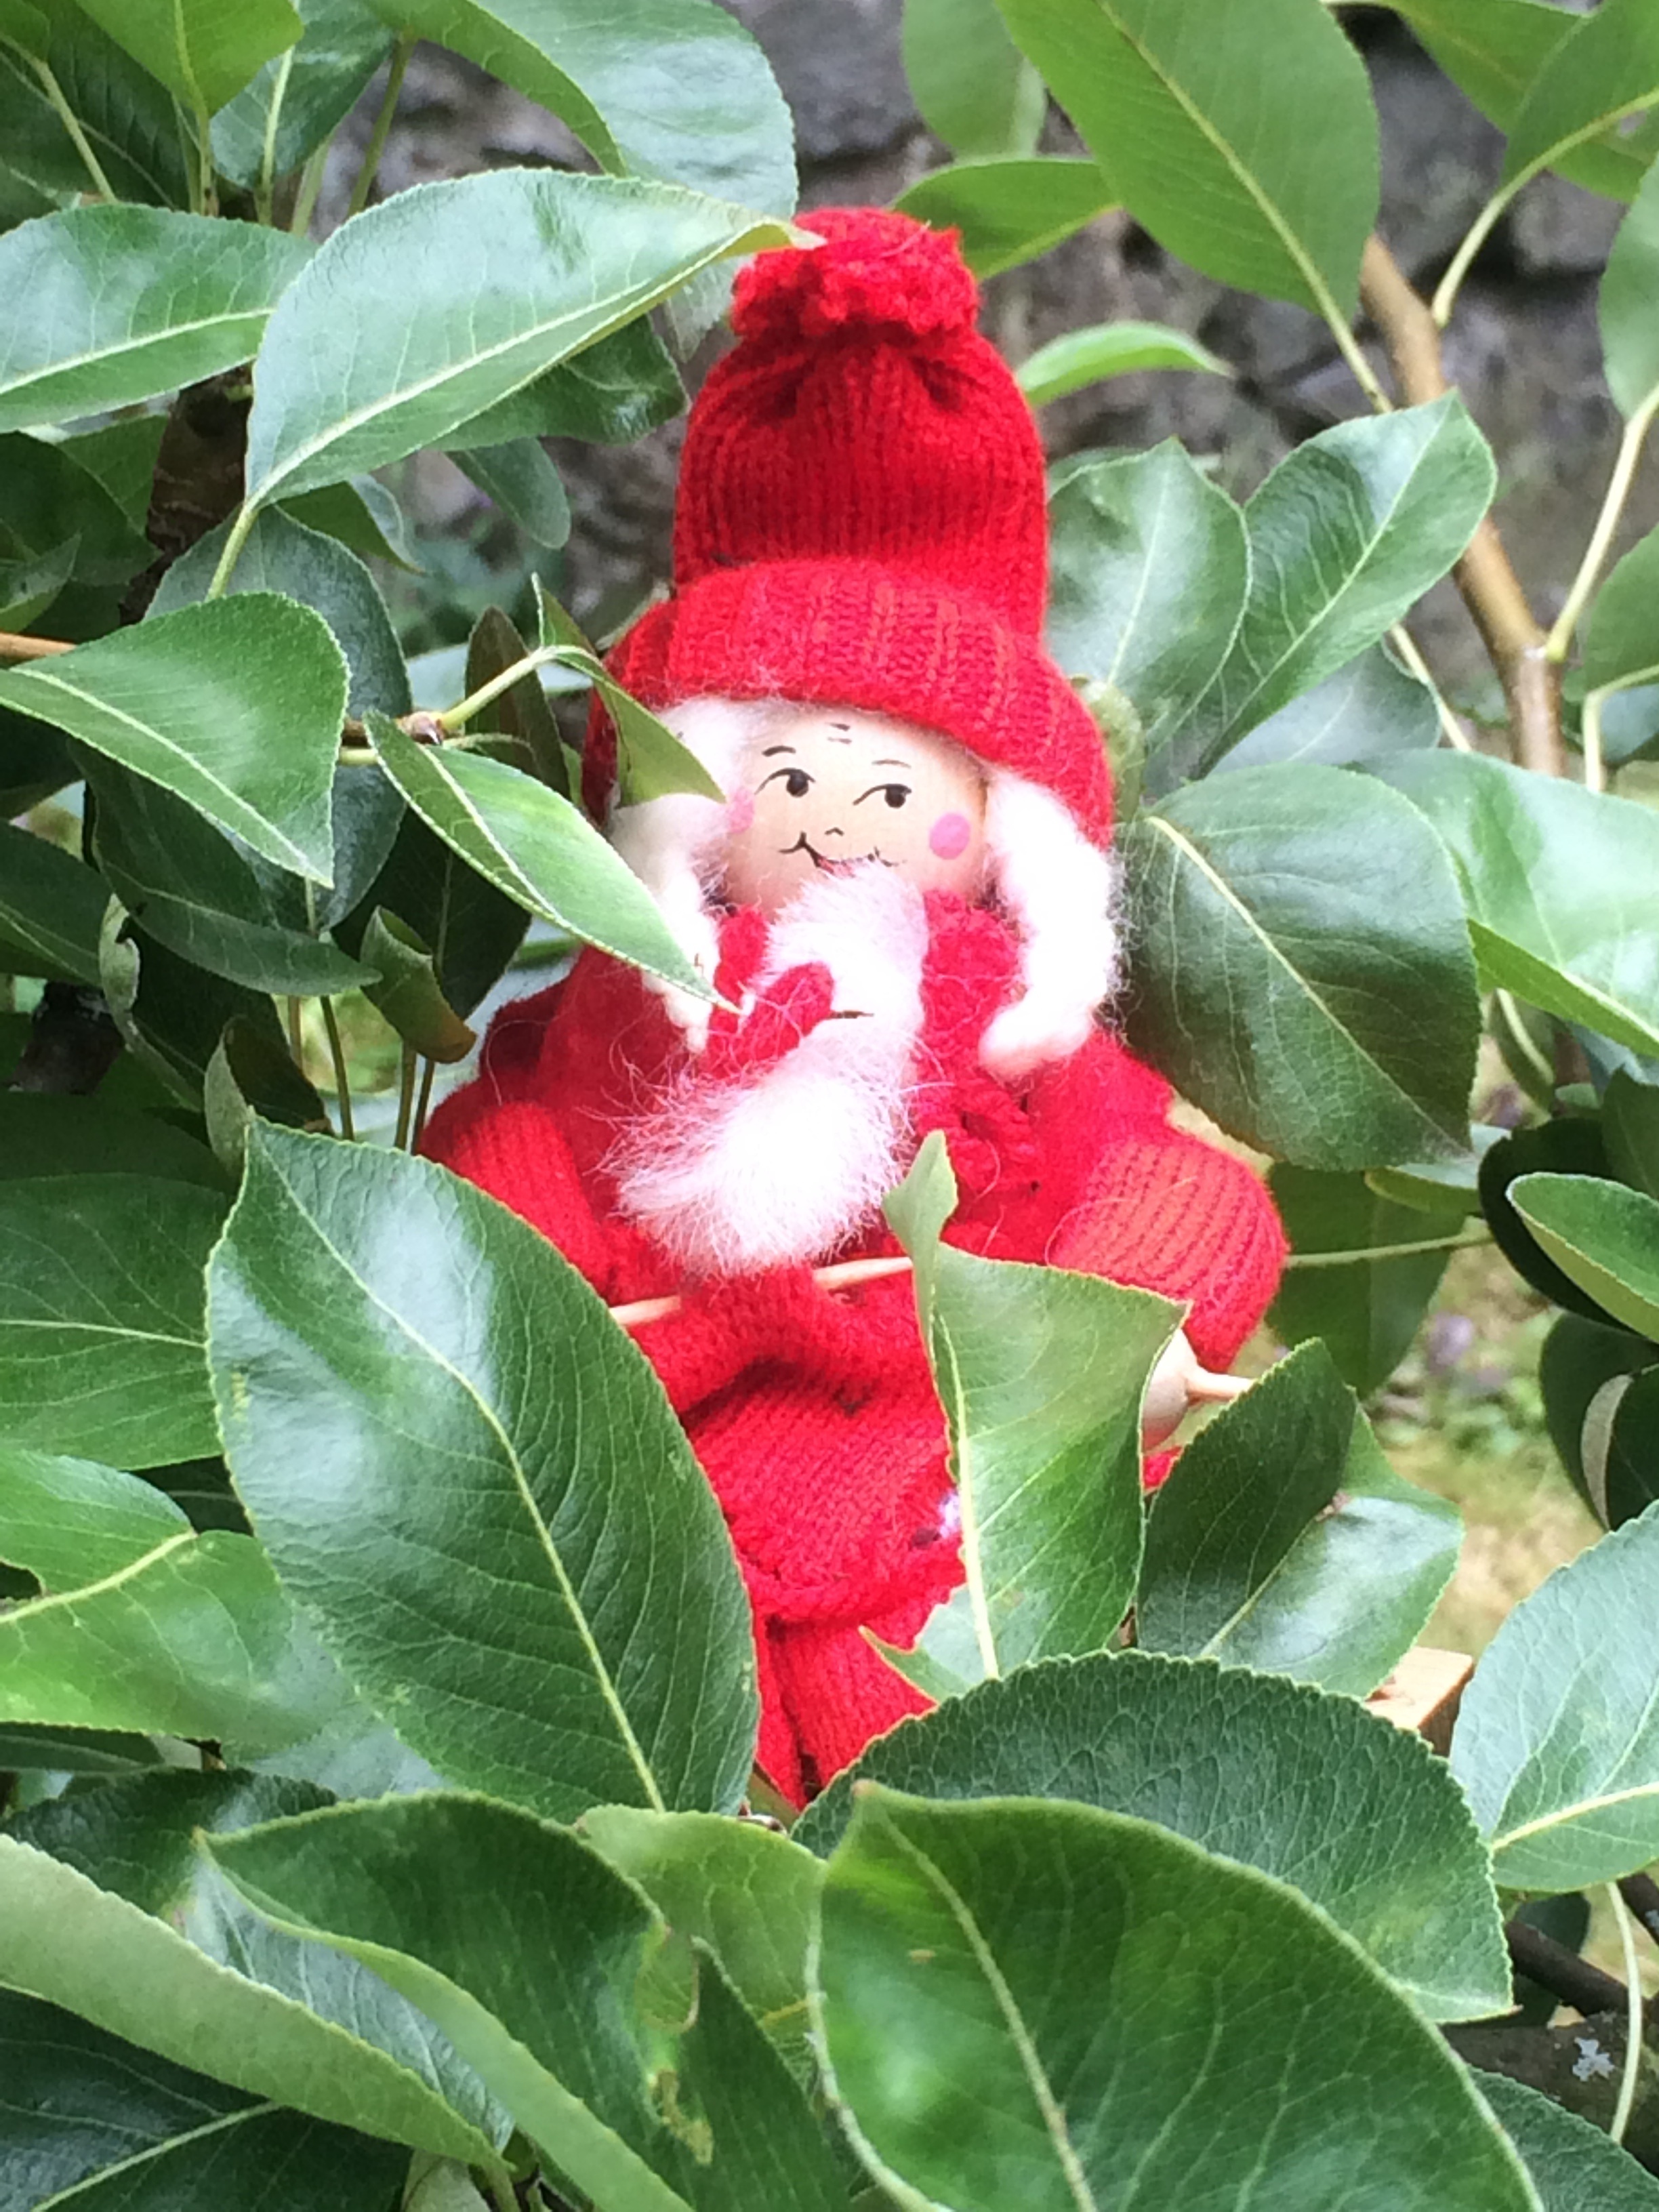
tree, plant, leaf, flower, produce, botany, elf, scandinavian, flowering plant, tompte, land plant